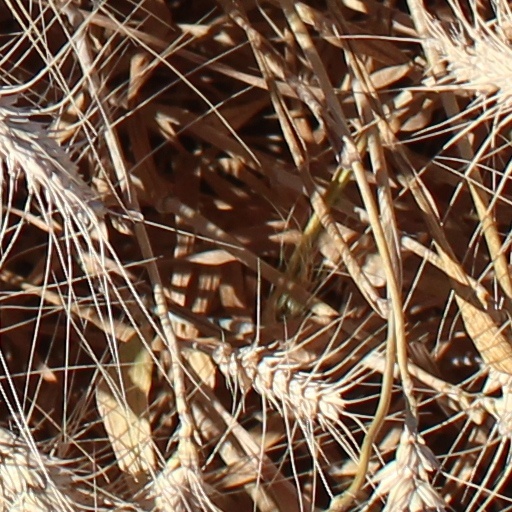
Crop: wheat